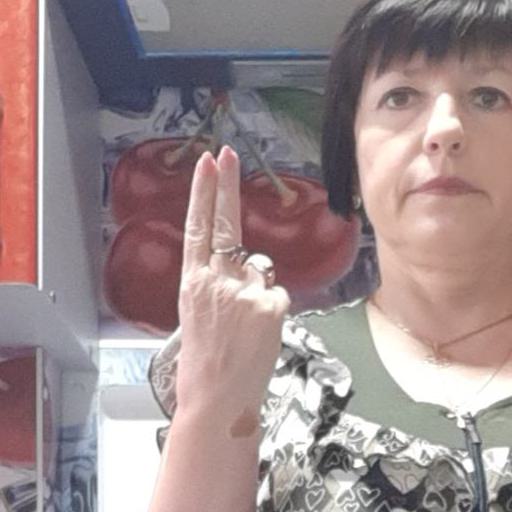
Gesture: two_up_inverted